George Bogin

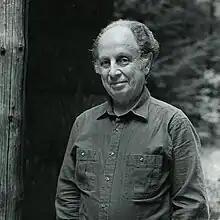
George Bogin in 1983

George Bogin (April 28, 1920 – October 7, 1988) was an American poet and translator whose work was published in books, as well as in academic journals and magazines.